Suspensura

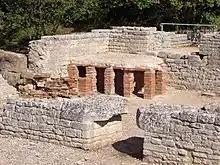
Remains of the thermae in Glanum, on the southern outskirts of Saint-Rémy-de-Provence, France

Suspensura is the architectural term given by Vitruvius to piers of square bricks (about 20 cm × 20 cm) that supported a suspended floor of a Roman bath covering a hypocaust cavity through which the hot air would flow.